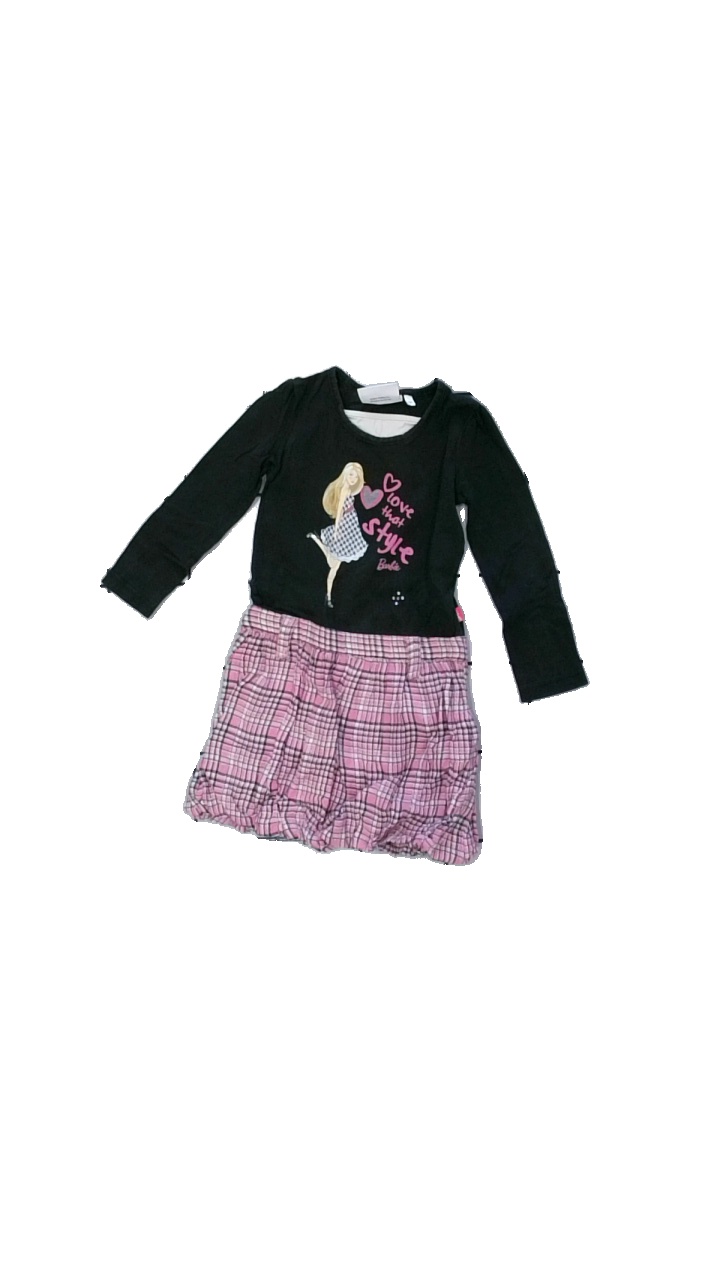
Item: Dress (Children)
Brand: C&a
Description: klänning som är rutig nedtill och har ett barbie tryck upptill. lite urtvättad
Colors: Black, Pink, White
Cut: Regular
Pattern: Checkered print
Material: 100% cotton
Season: All
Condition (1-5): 3
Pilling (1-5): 5
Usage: Reuse
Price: <50